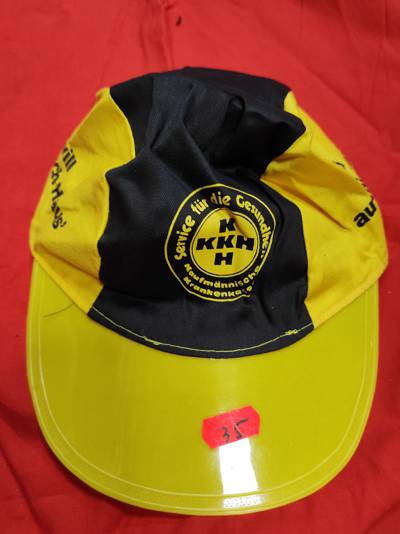
Waste category: clothes